897

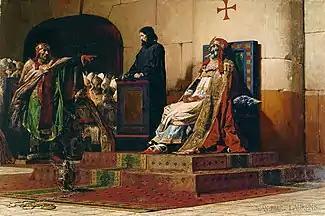
The cadaver of Pope Formosus is put on trial at St. Peter's.

Year 897 (DCCCXCVII) was a common year starting on Saturday of the Julian calendar.